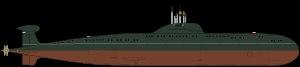
Le K-414 puis B-414 puis B-414 Daniil Moskovski est un sous-marin nucléaire d'attaque du projet 671RTMK « Shchouka », en service dans la marine soviétique puis dans la marine russe.
La classe Victor est le code OTAN pour un type de sous-marin nucléaire d'attaque qui a été initialement mis en service par l'Union soviétique autour de 1967. La désignation soviétique était Projet 671 pour les premiers navires, Projet 671RT pour le second type et Projet 671RTM pour le troisième.